Santo Isidoro, Marco de Canaveses

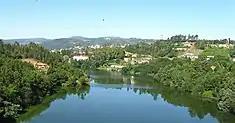
A view of the Tâmega River flowing on the south margin of Santo Isidoro

The local areas name, in homage to Saint Isidore of Seville, provides an understanding of the regions link to religious activities. In fact, the name provides an indication of the age, since the parish seat occupies the summit of a large mountaintop, with a slope that followed the Tâmega and its effluents.